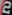
Number: 2